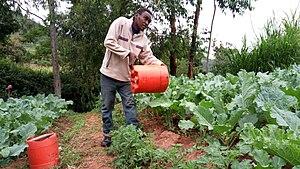
Le chou vivace est une variété de chou commun. Il est cultivé comme plante potagère pour ses jeunes feuilles au goût proche du Brocoli consommées crues ou cuites comme légume.